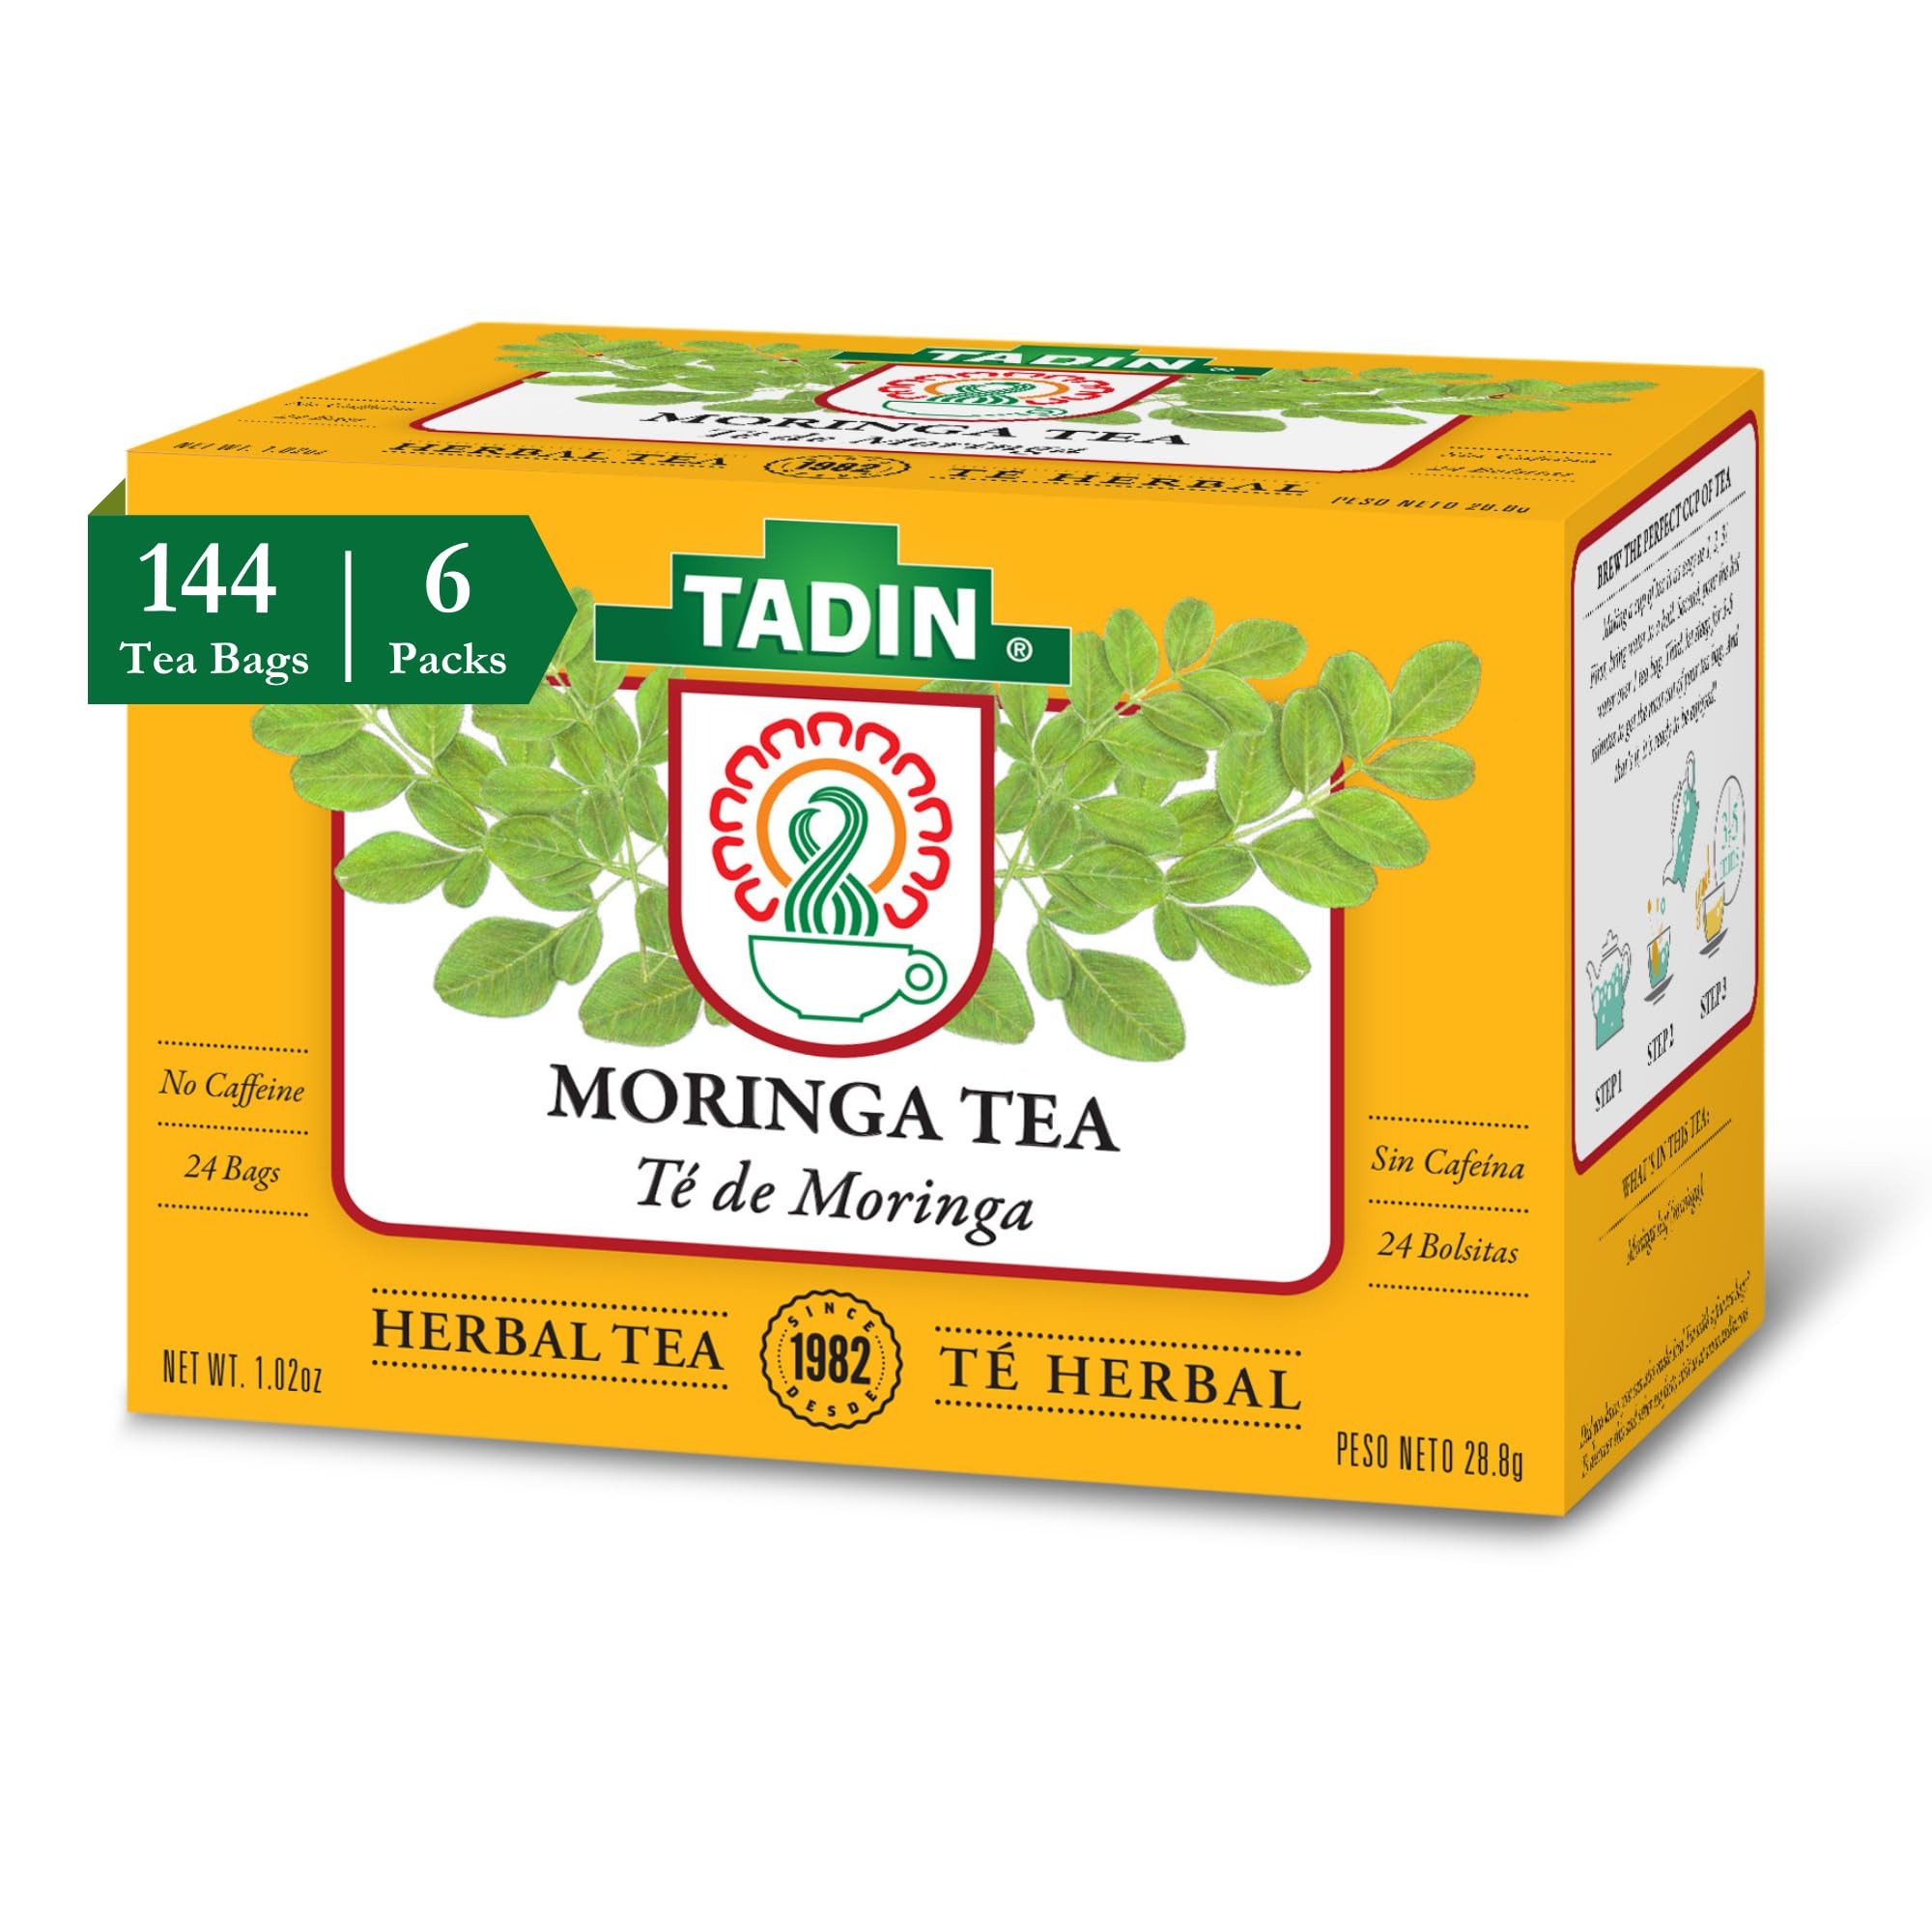
Item Name: Tadin Moringa Herbal Tea, Caffeine Free, 24 Tea Bags Per Box, Pack of 6 Boxes Total
Bullet Point 1: FLAVOR AND AROMA NOTES: Tadin’s Moringa Tea blossoms with notes of sweet hay, slightly bitter and a finish of citrus aroma. This tea is a staple Tadin tea.
Bullet Point 2: SUPER HERBAL TEA: Moringa, also known as drumstick tree and horseradish tree, is commonly understood as nature’s “super food”. Moringa leaves are rich in protein, vitamins, and minerals.
Bullet Point 3: WELLNESS STARTS WITHIN: Tadin sources the finest herbs and spices from around the globe. Our dedication to using herbs as botanical remedies makes our Moringa Tea a generational staple. Treat yourself to a cup of Tadin herbal tea and Add Flavor to Your Health! ¡Dale Sabor a Tu Salud con nuestro te de moringa!
Bullet Point 4: DECAF TEA BAGS: Moringa Herbal Tea is caffeine-free leaf tea and contains one single ingredient, moringa leaf. Comes in 6 packs of tea bags individually wrapped.
Bullet Point 5: EASY TO BREW: First, bring water to a boil. Second, pour the hot water over 1-2 herbal tea bags. Third, cover with a lid and let it steep for 5-10 minutes. Fourth, gently squeeze out herbal goodness from your tea bags and enjoy!
Value: 144.0
Unit: Count

Price: 40.99